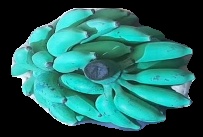
Variety: elakki-bale
Grade: grade3